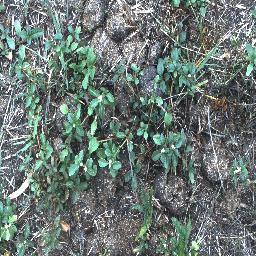
Label: negative